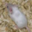
Label: mouse